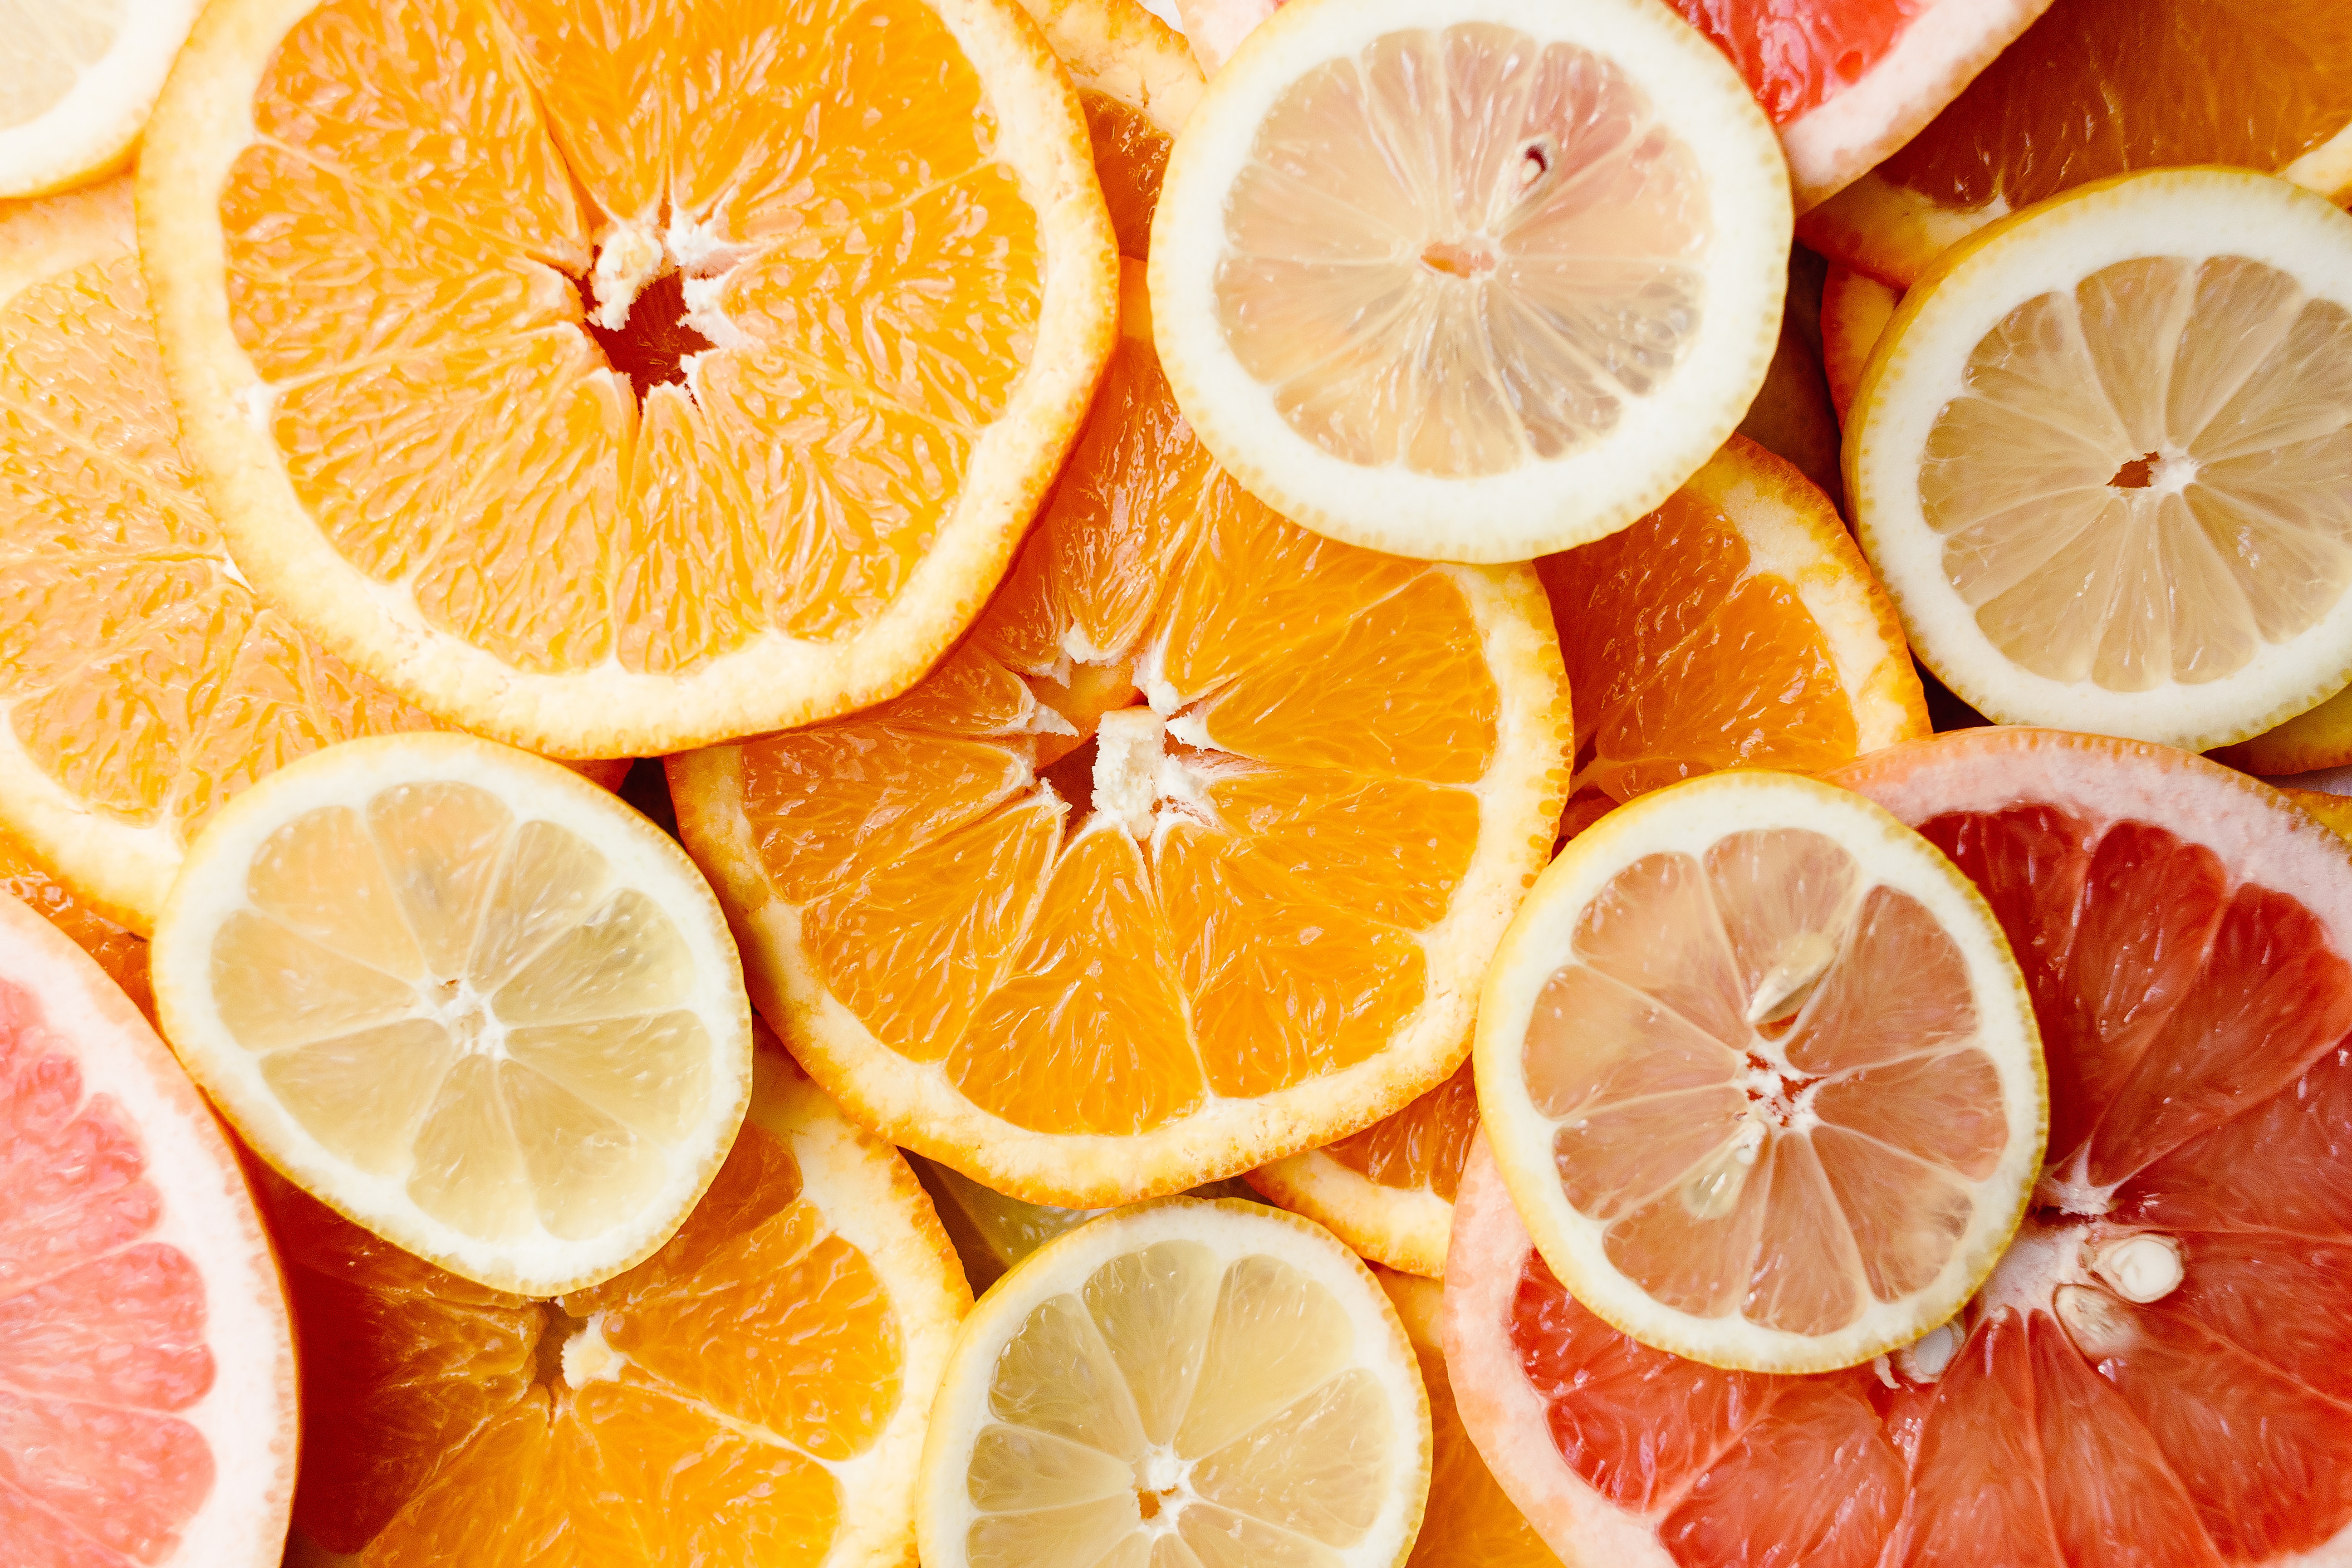
citrus, food, fruit, mandarin orange, clementine, lemon, rangpur, grapefruit, lime, citric acid, orange, tangerine, meyer lemon, tangelo, bitter orange, plant, ingredient, cuisine, vegetarian food, produce, citron, natural foods, key lime, pomelo, valencia orange, recipe, superfood